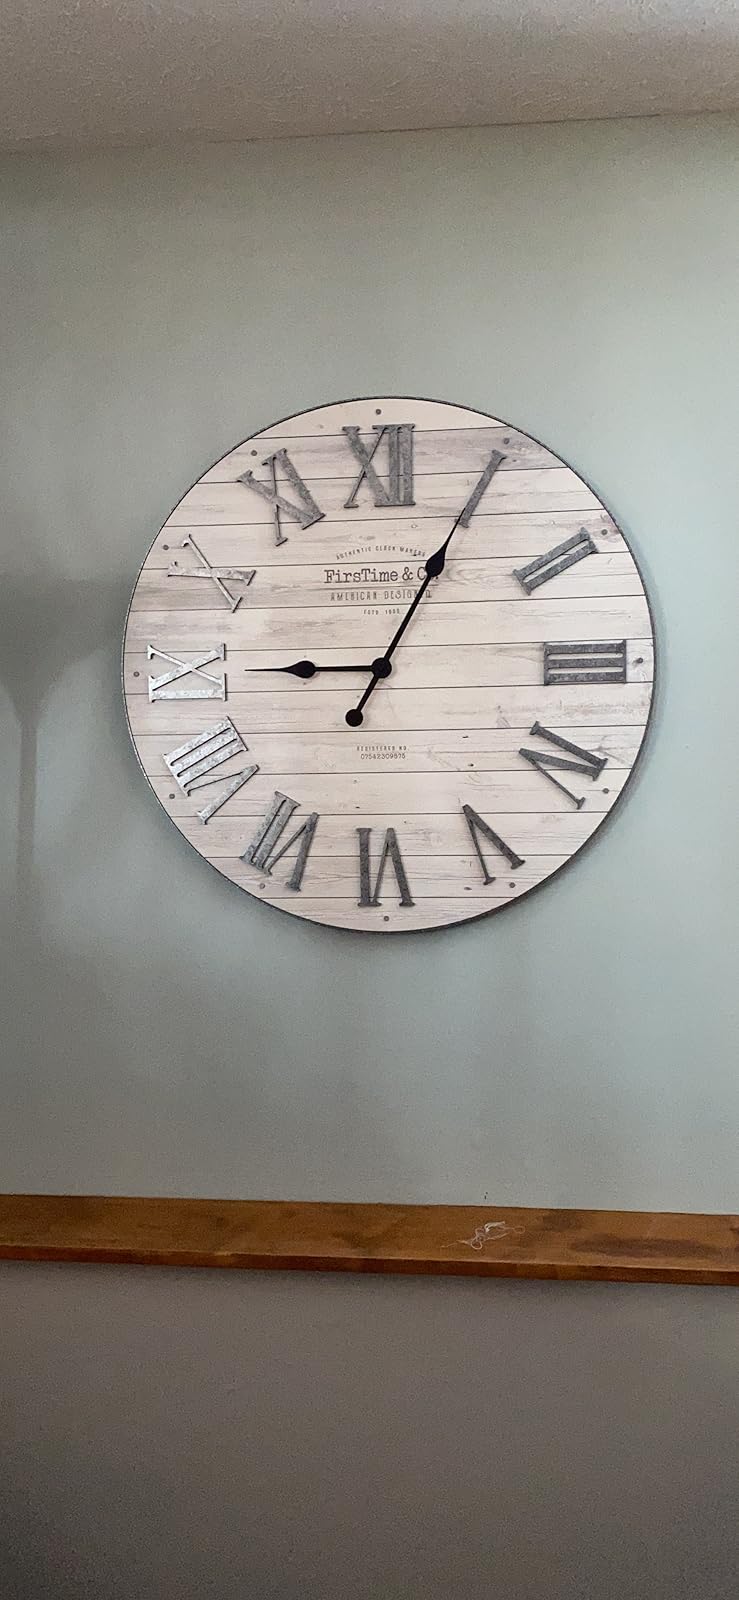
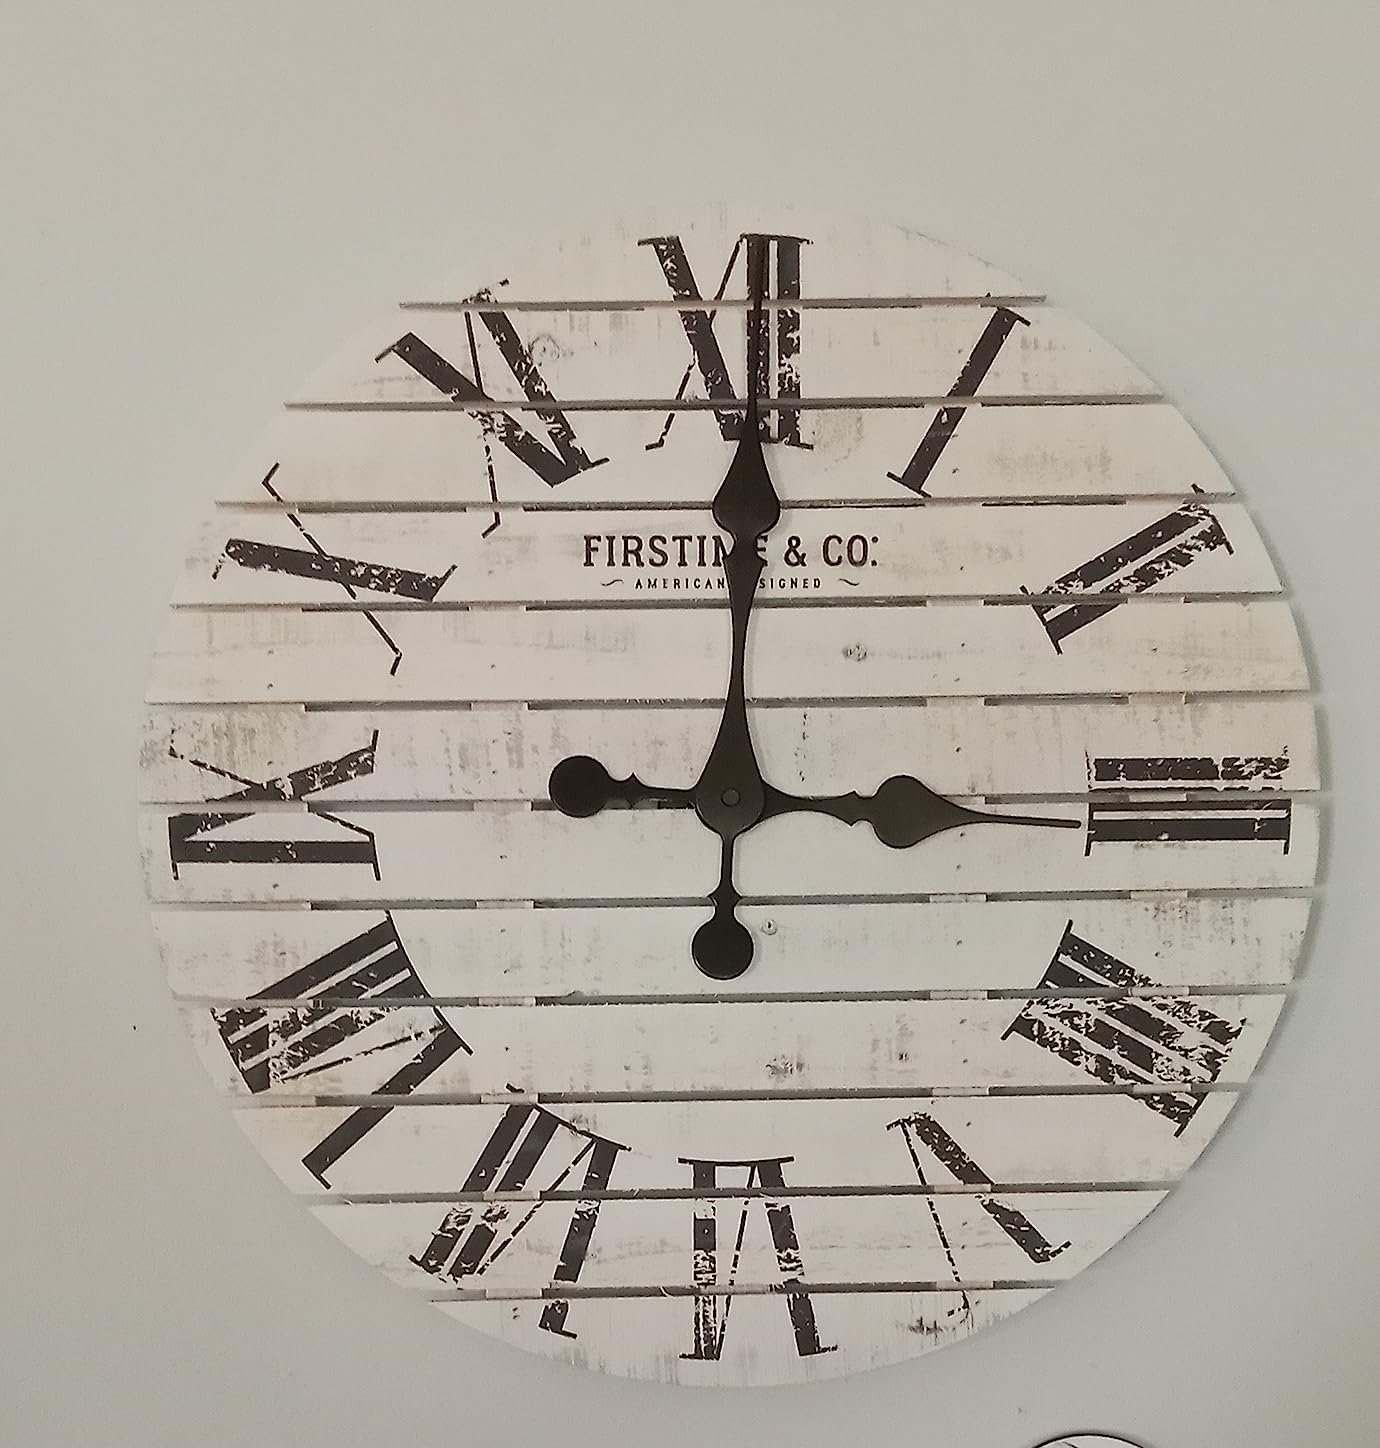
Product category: clock
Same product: no